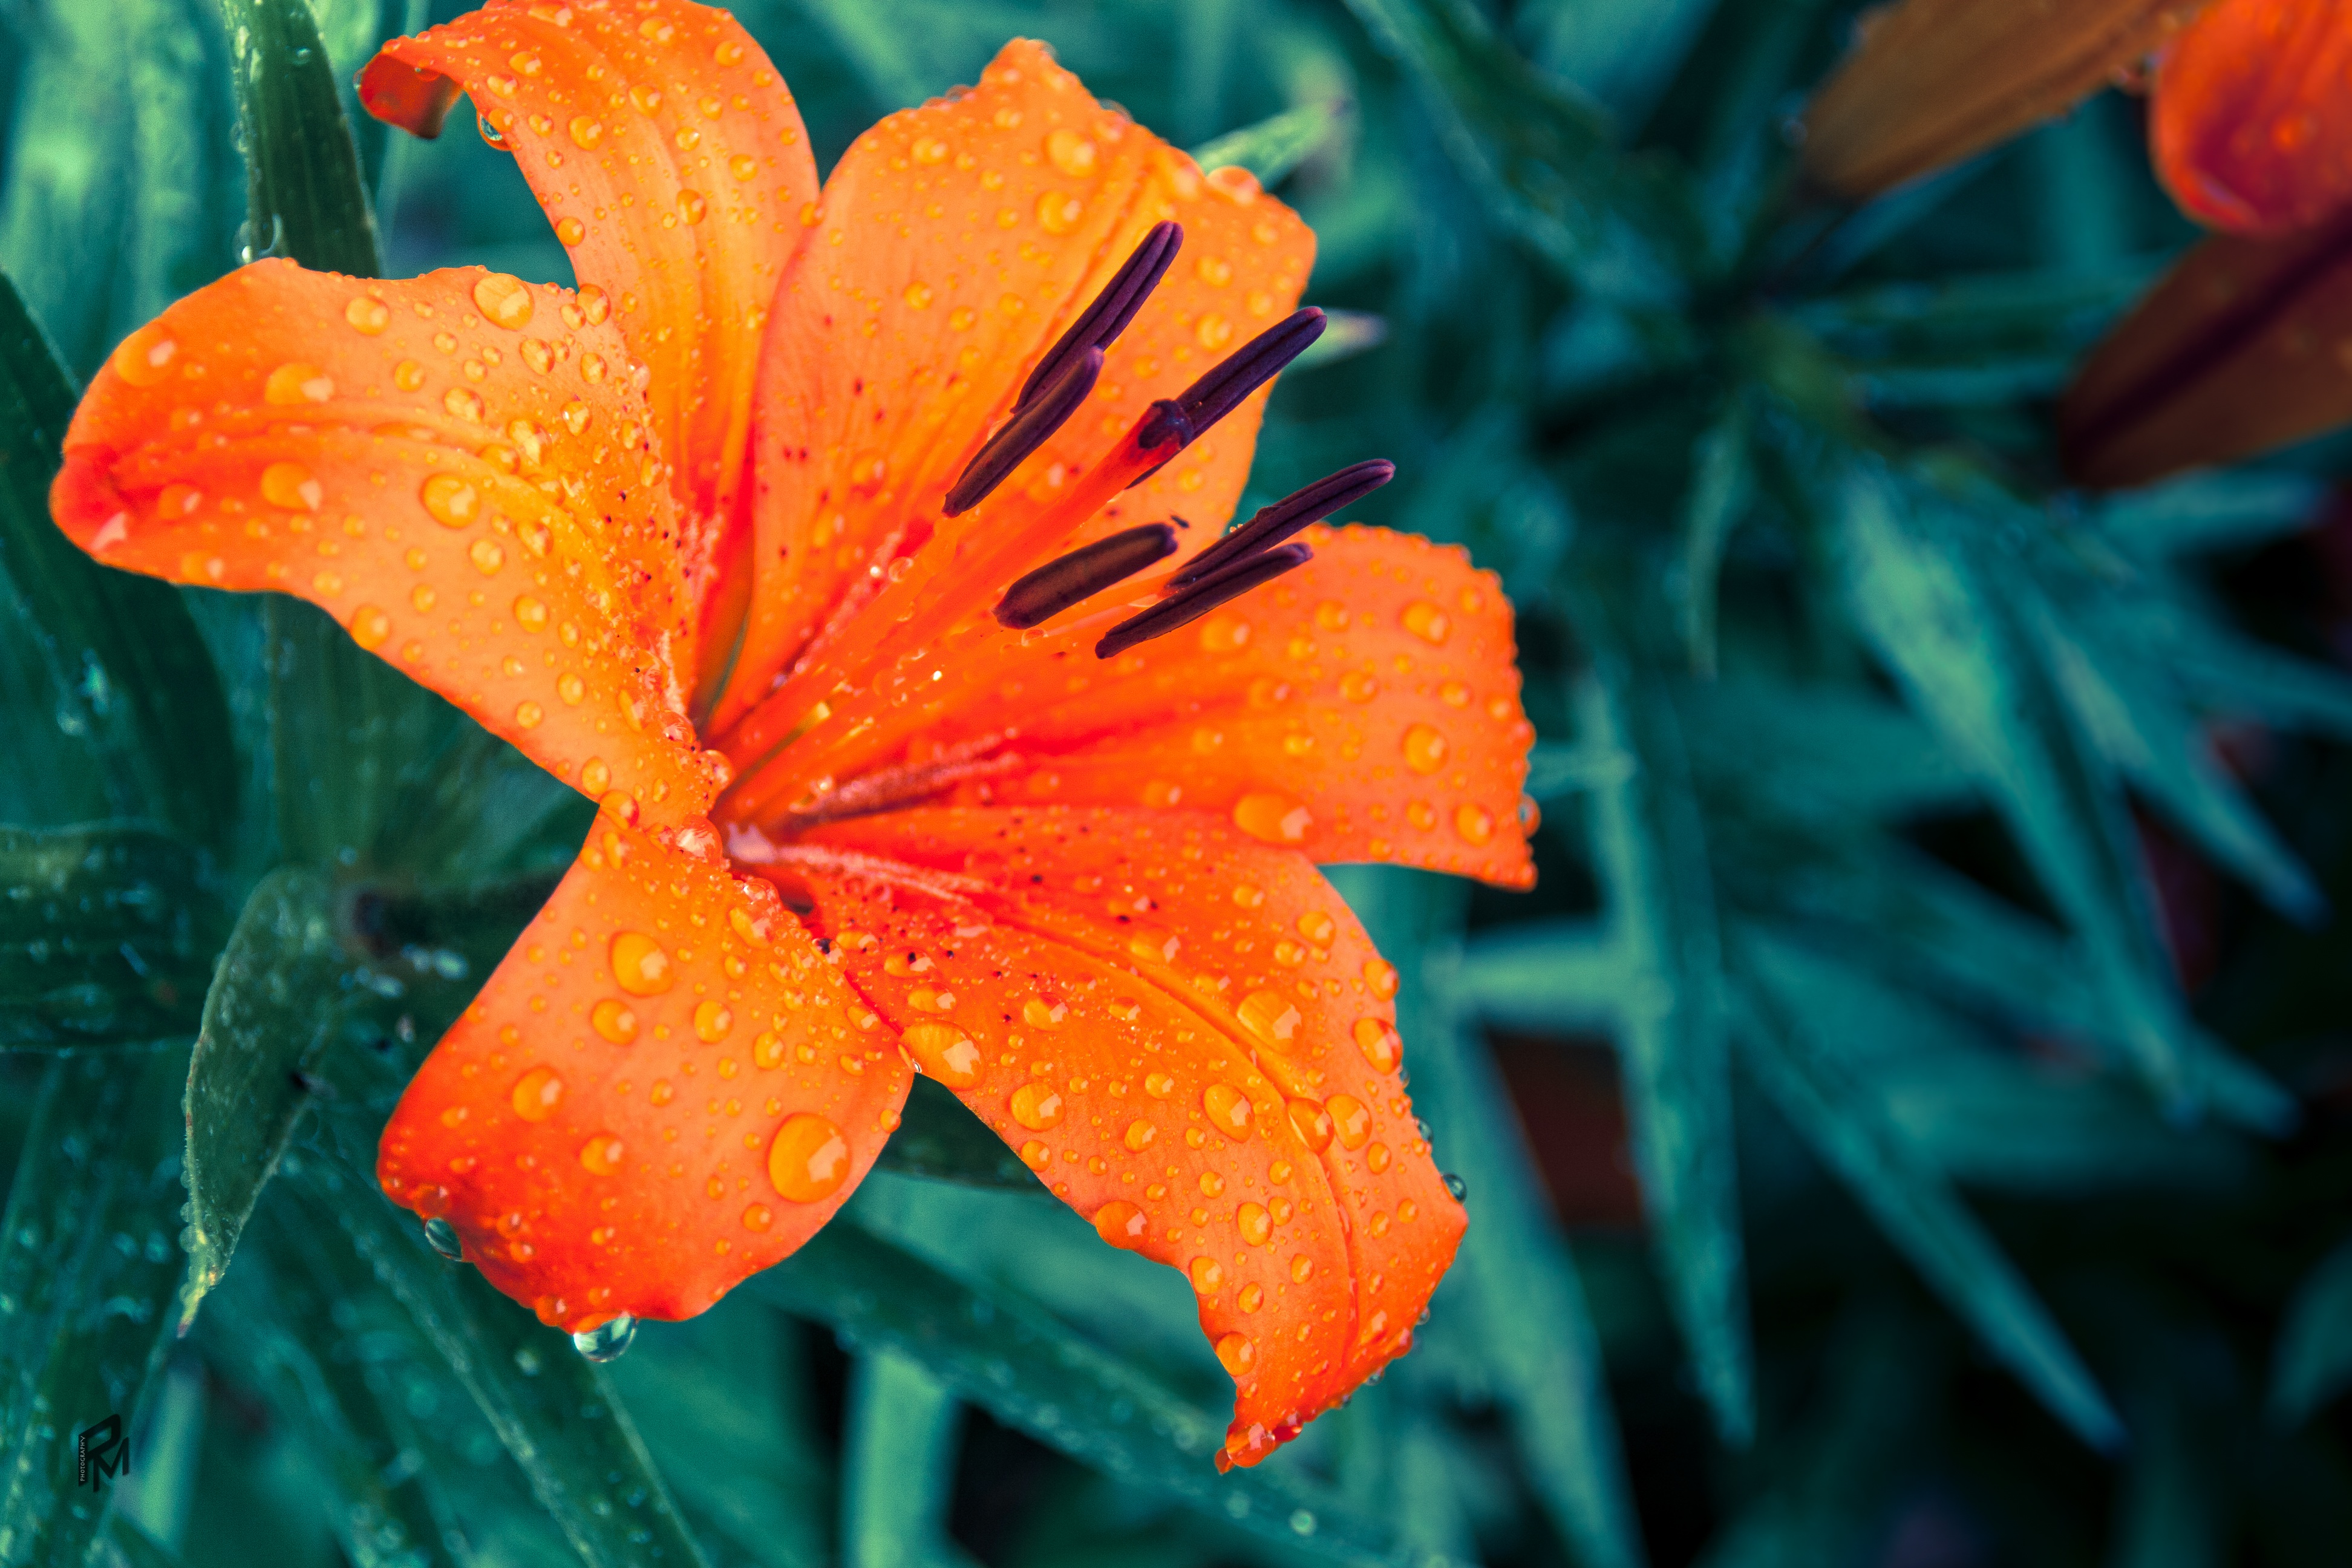
tree, nature, blossom, plant, photography, rain, leaf, flower, petal, bloom, summer, orange, red, macro, autumn, botany, yellow, close, flora, season, drip, wildflower, close up, shrub, detail, lily, macro photography, flowering plant, summer flower, flower stamp, summer plant, woody plant, land plant